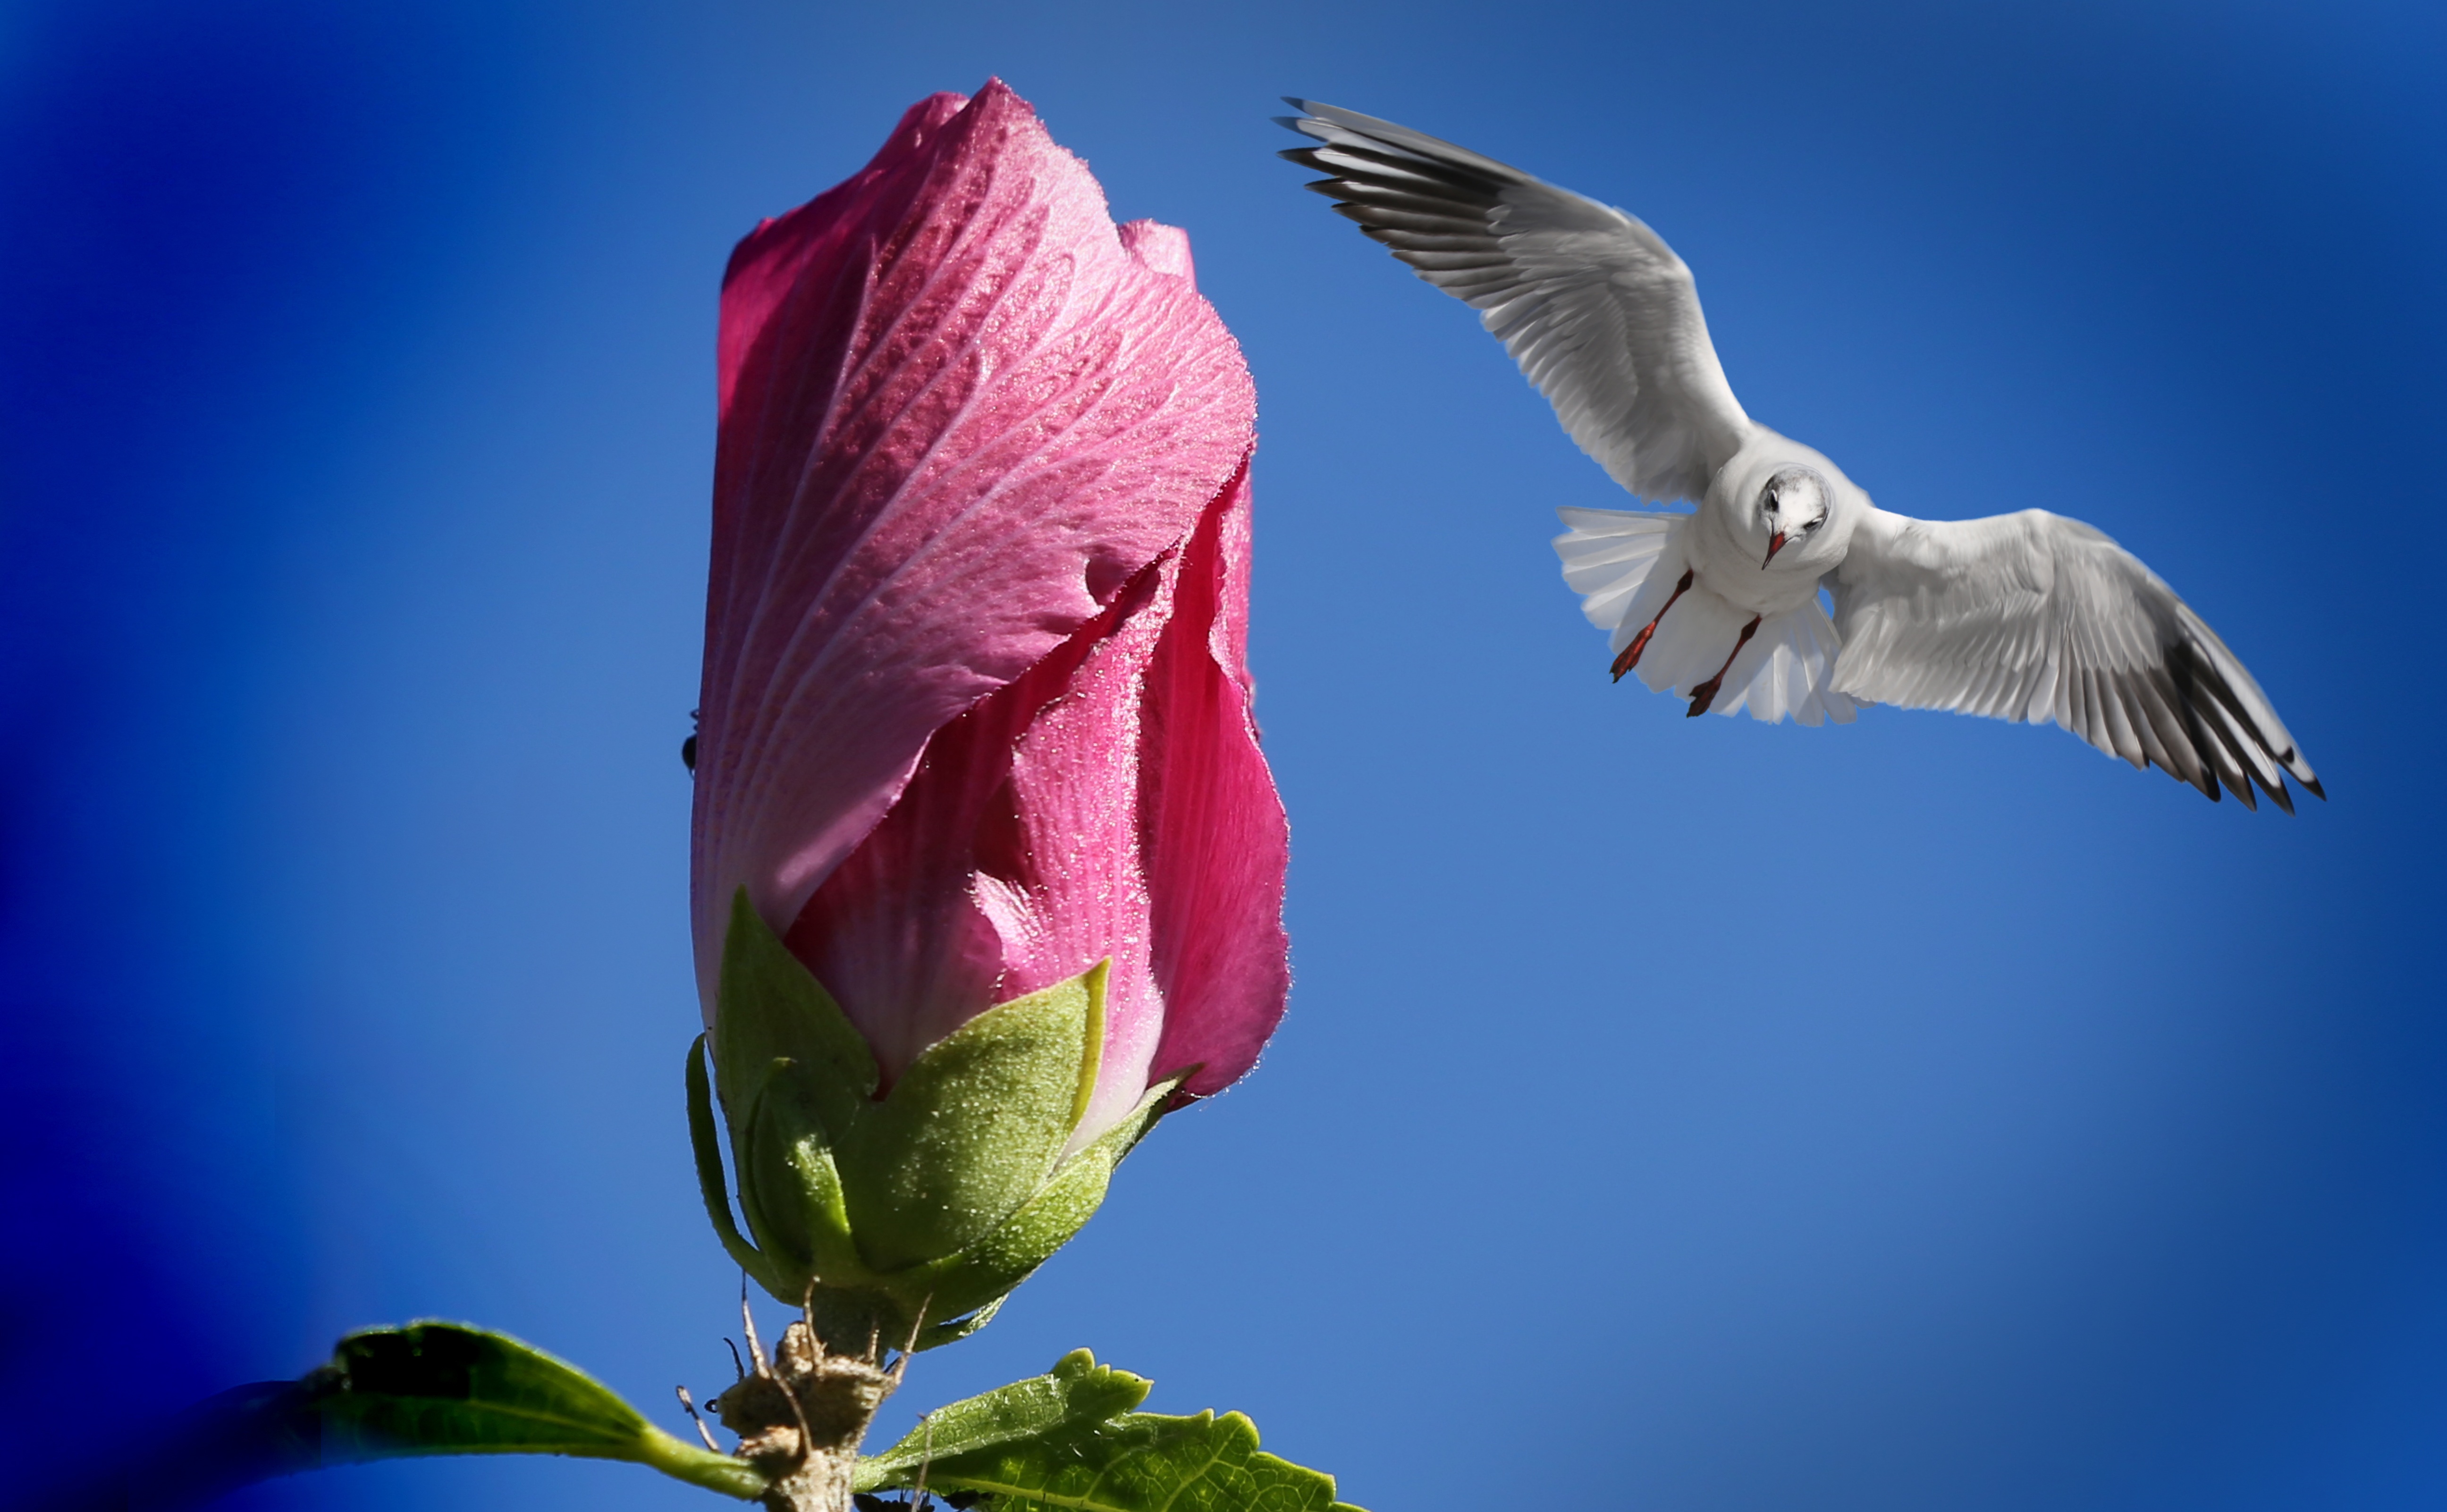
nature, blossom, bird, wing, plant, sky, flower, petal, bloom, seagull, summer, spring, red, beak, flight, garden, close, flora, fauna, plumage, leaves, pistil, bud, macro photography, sprouts